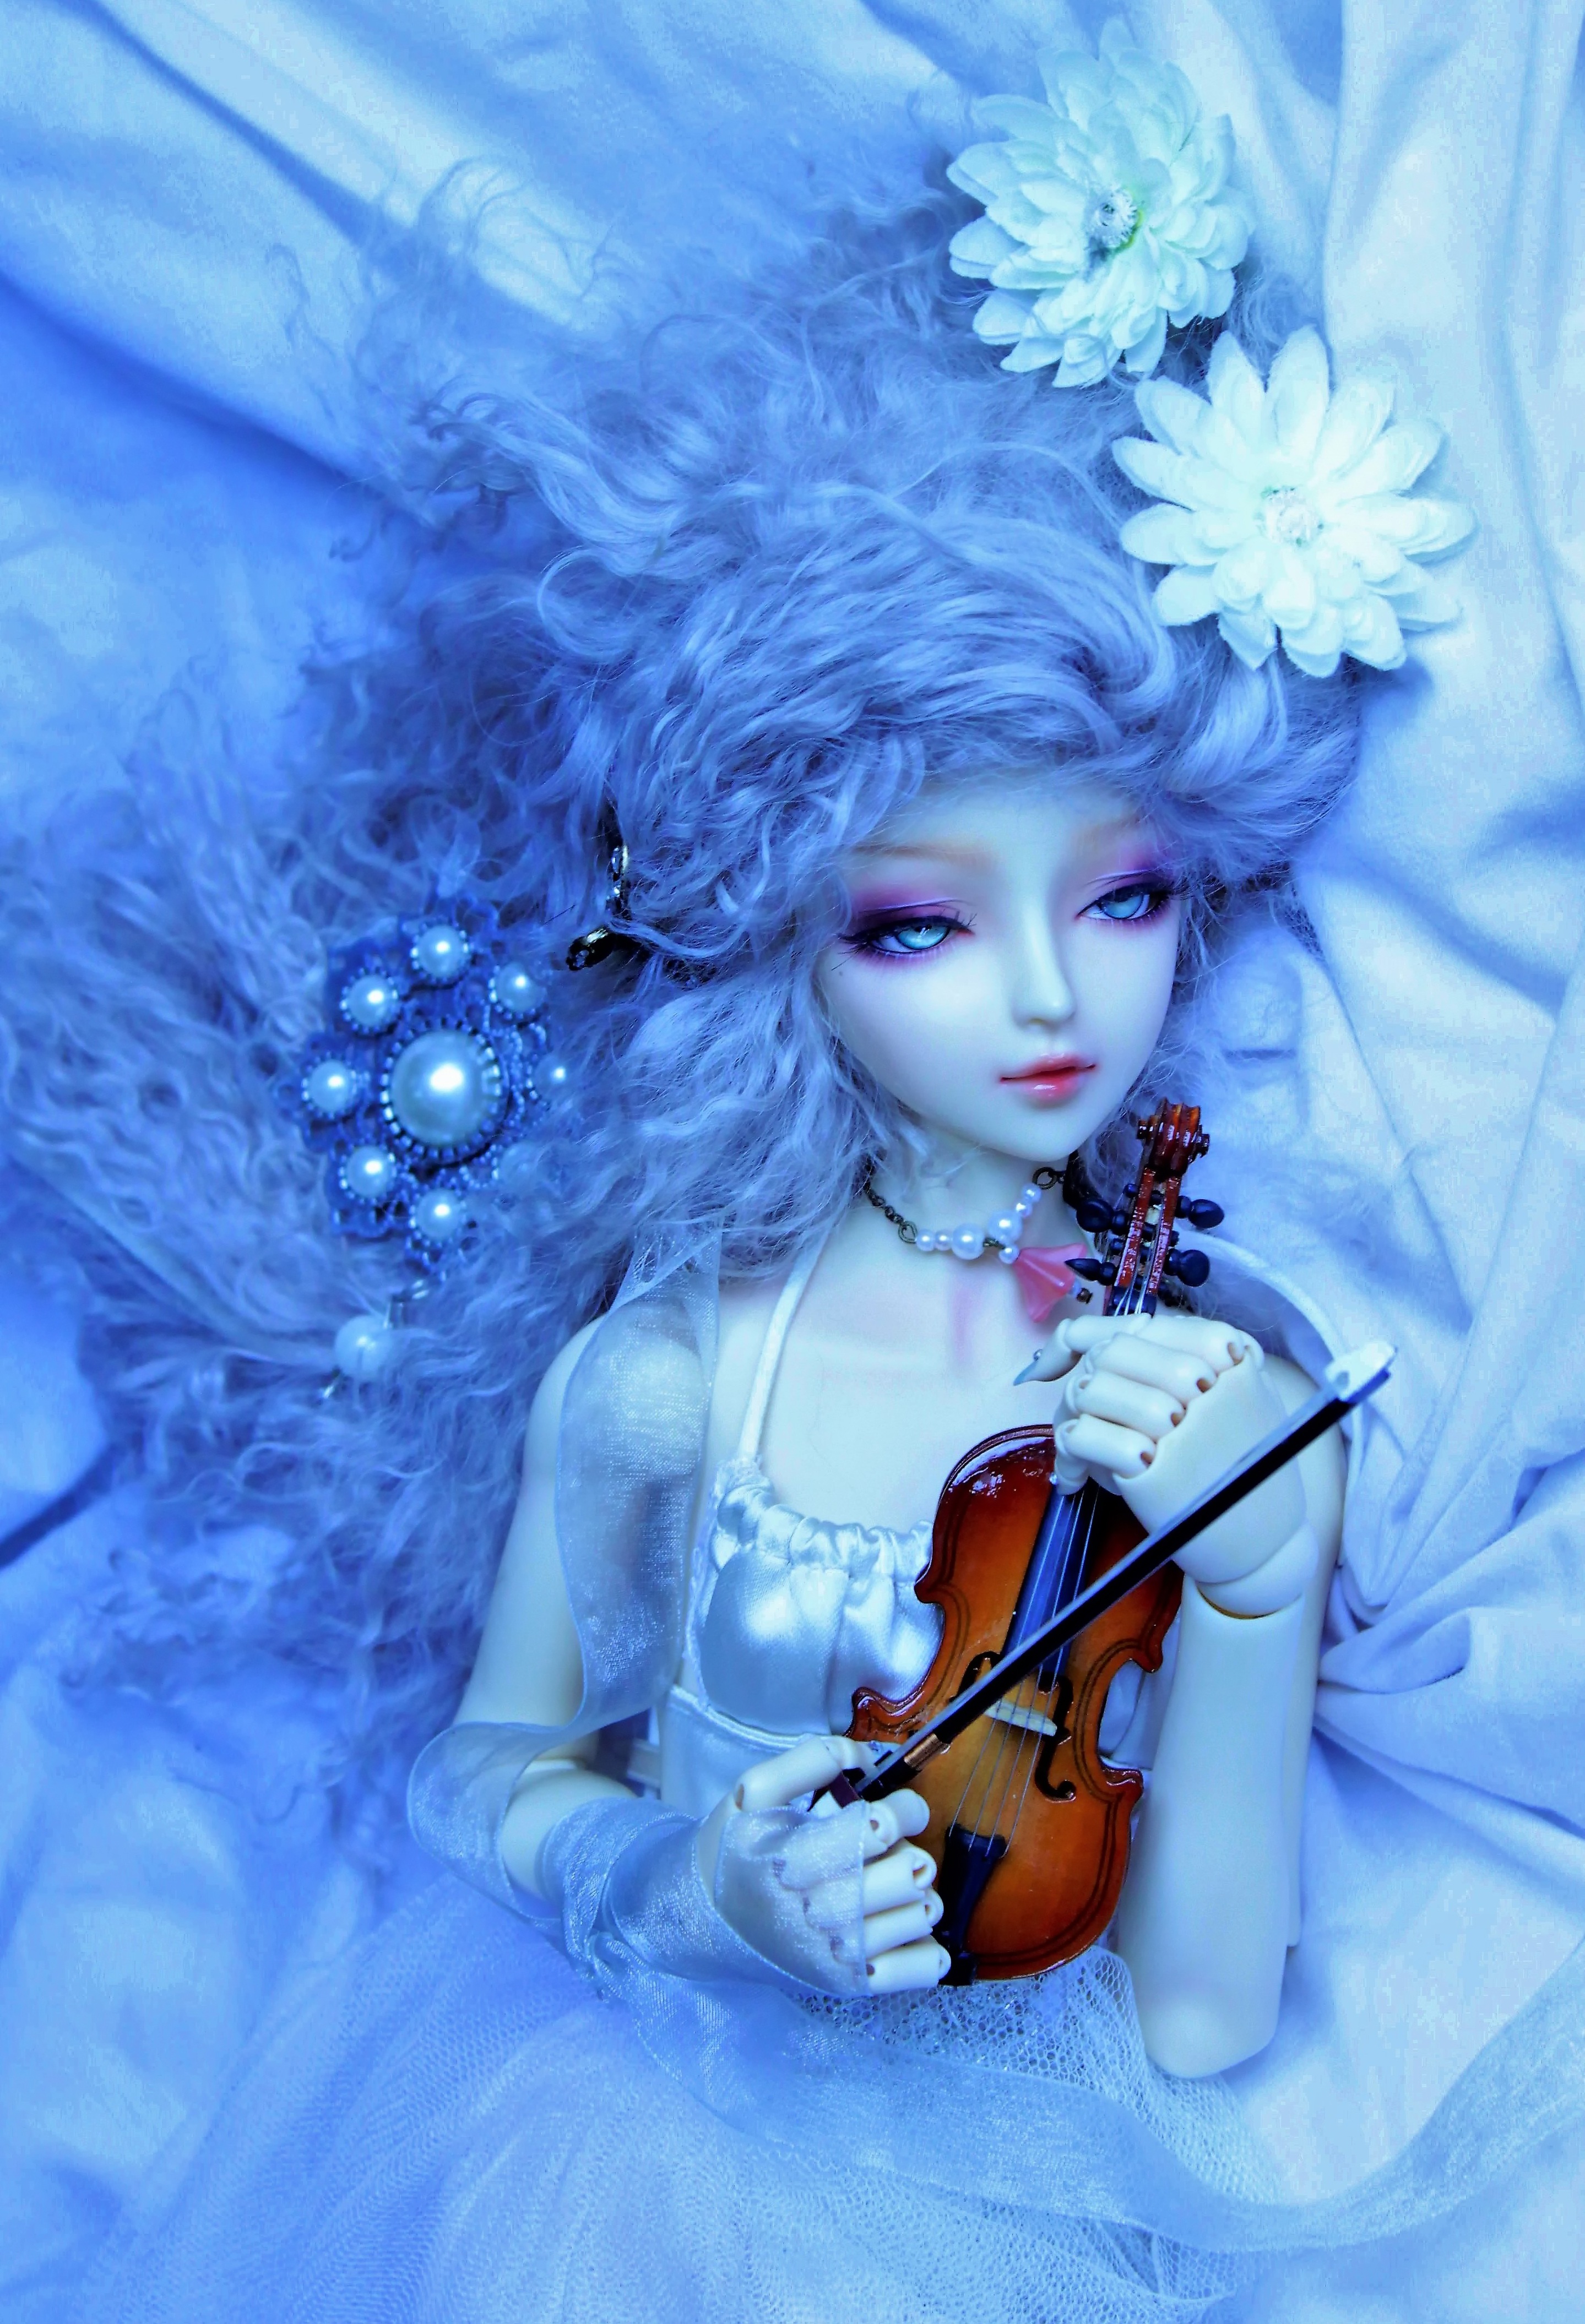
white, flower, blue, clothing, toy, violin, doll, dress, wallpaper, anime, sweetness, fictional character